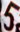
Number: 5